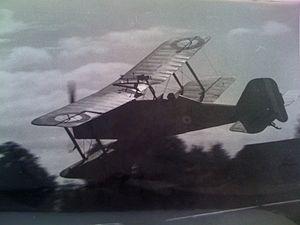
Le Baron Rouge est un film américain réalisé par Roger Corman, sorti en 1971.